Depietri Railways and Elevators

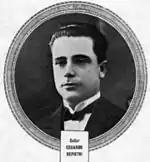
Eduardo Depietri, founder

Uruguayan engineer and entrepreneur Eduardo Depietri (1893–1970) had conceived a metre gauge railway line that run through the Buenos Aires Province from west to east, connecting with other lines such as Córdoba Central and Central Argentine. Depietri came up with a project that received approval from the Government of the Province.